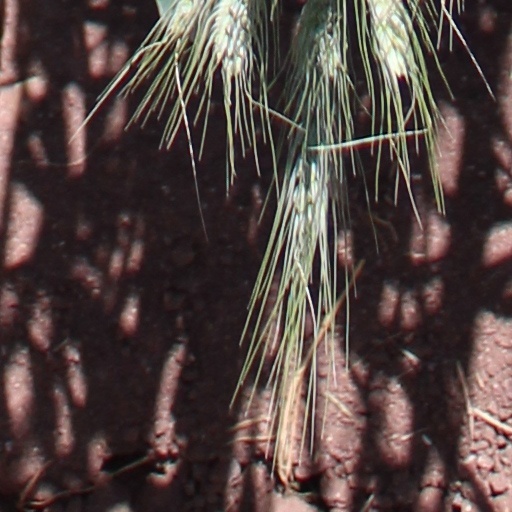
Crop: wheat